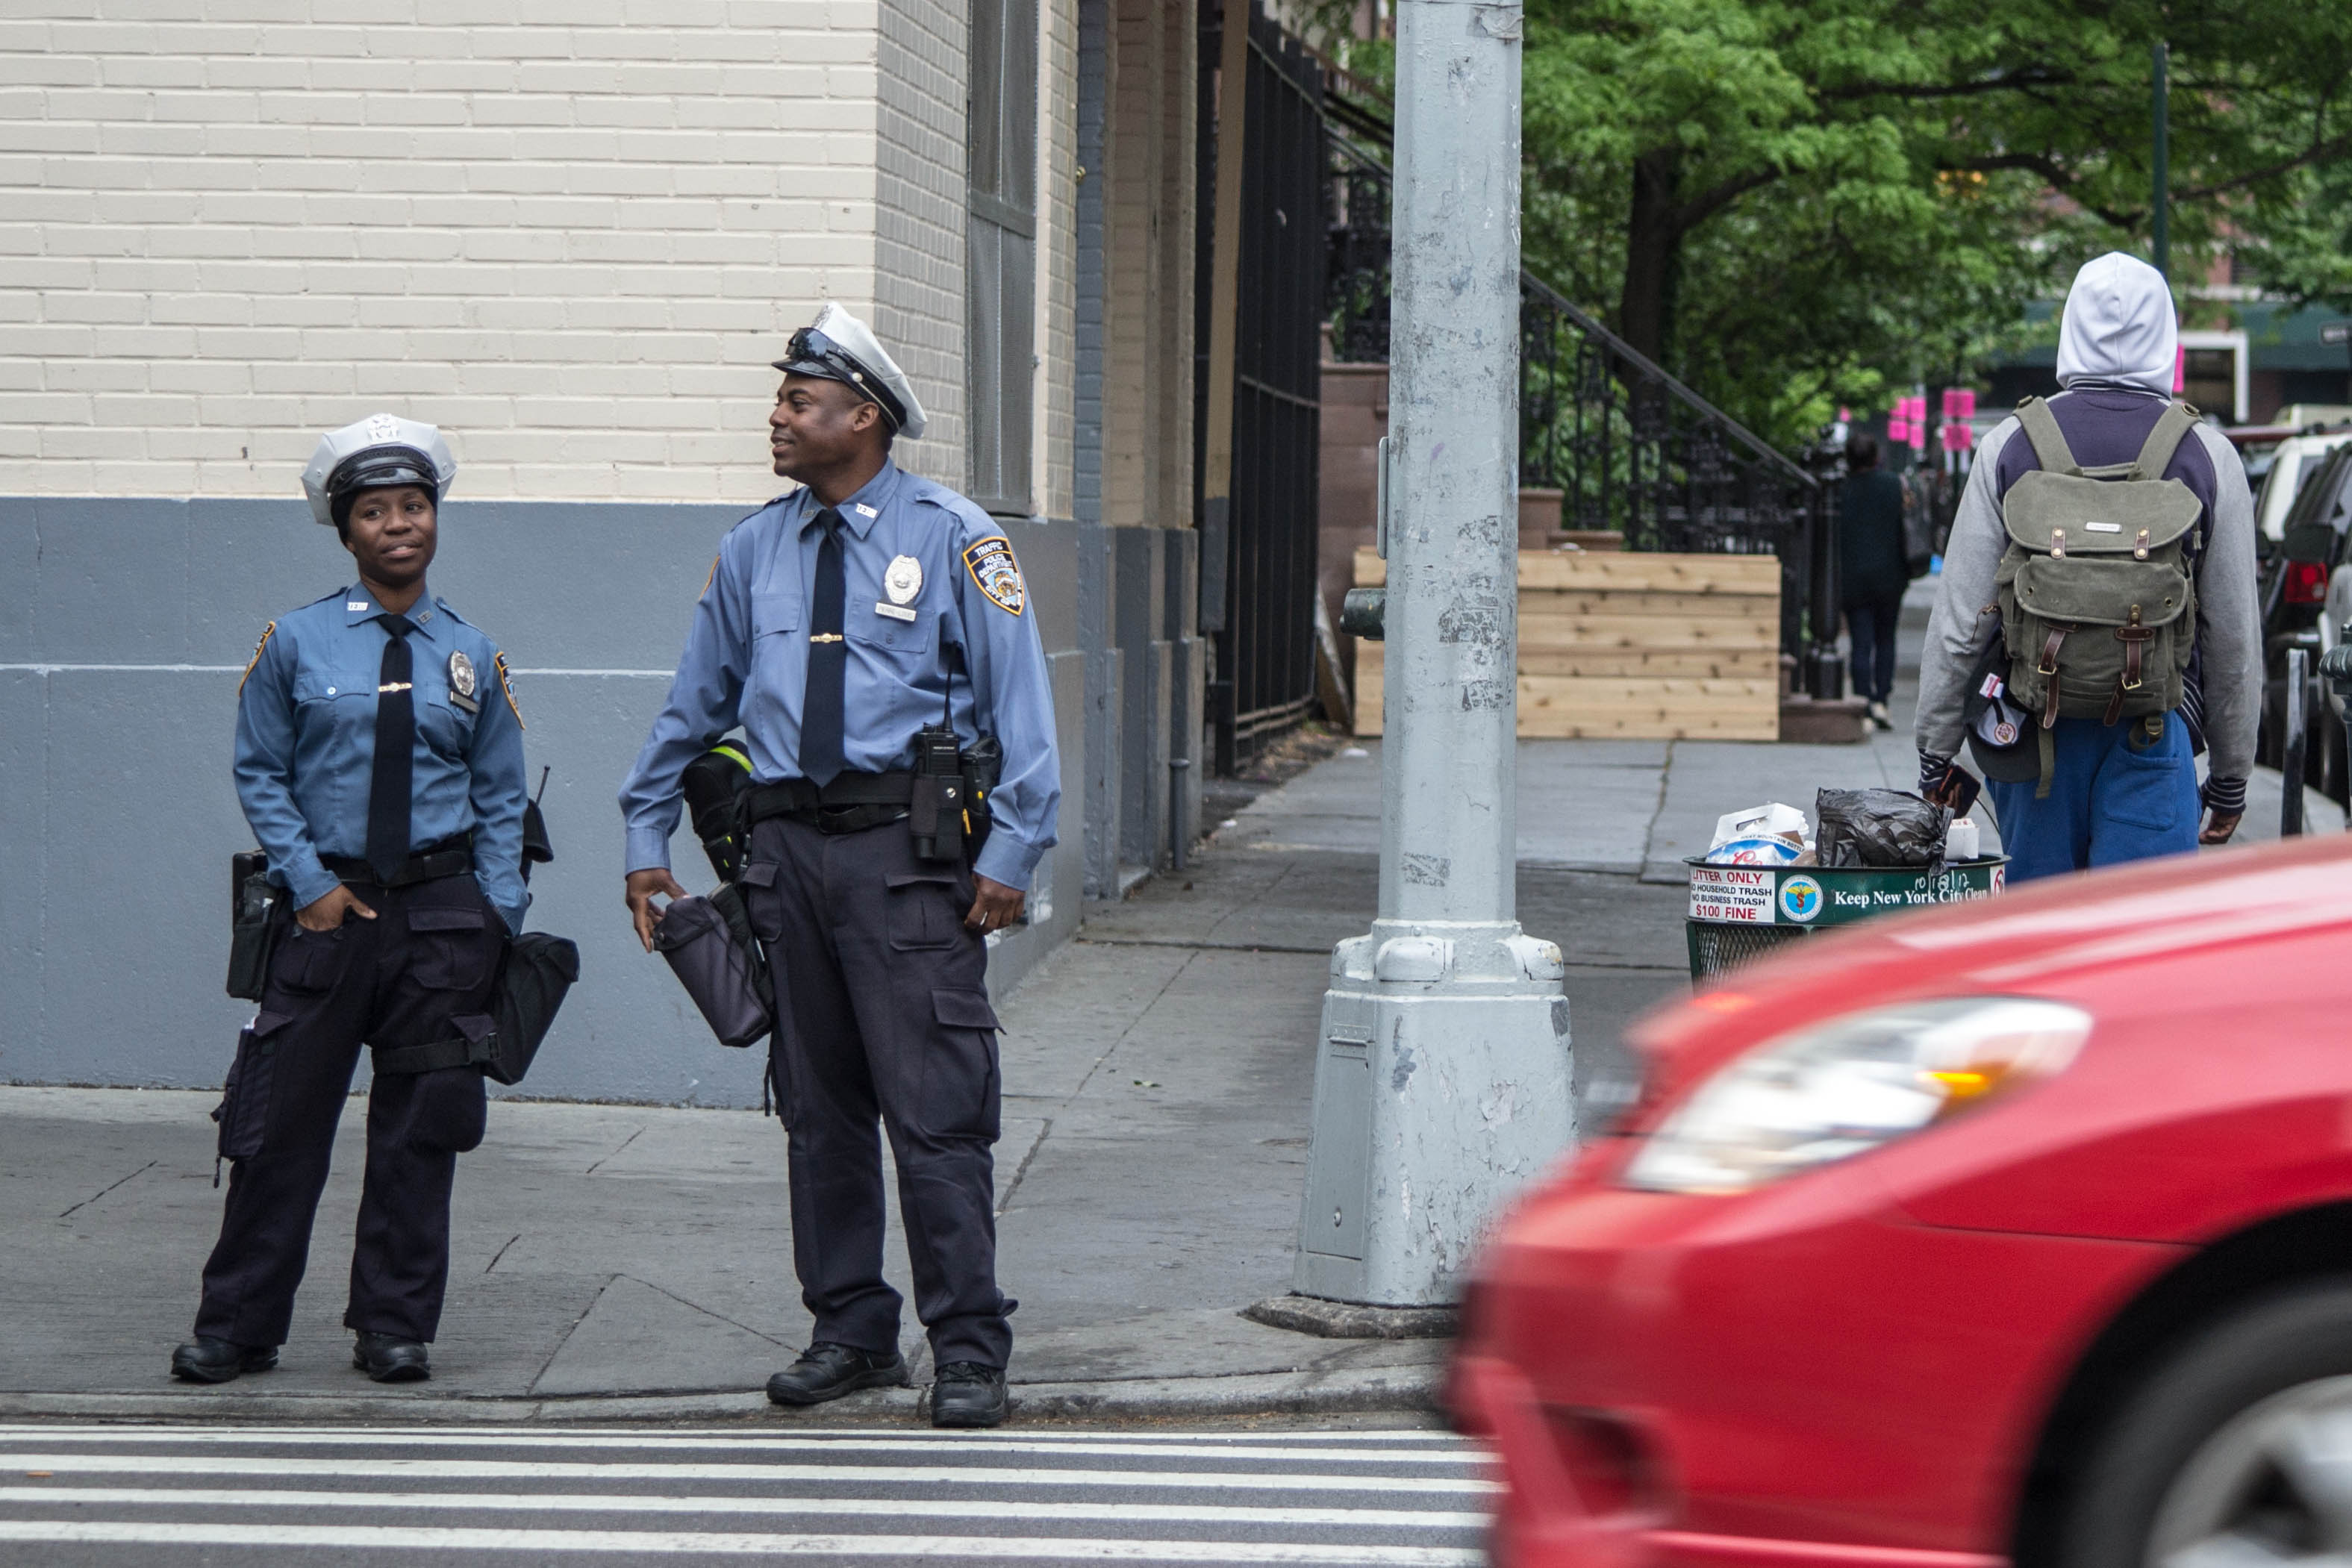
police, official, police officer, military police